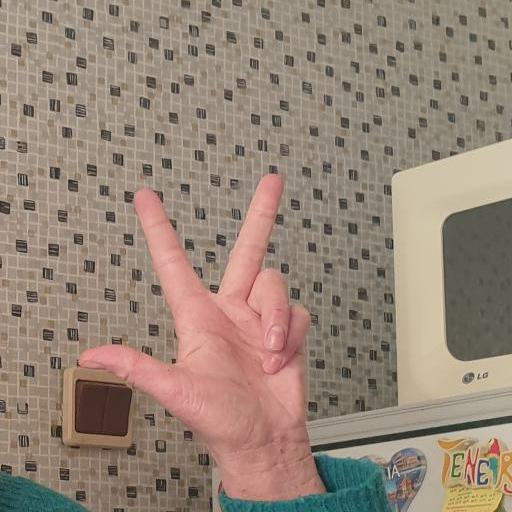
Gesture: three2